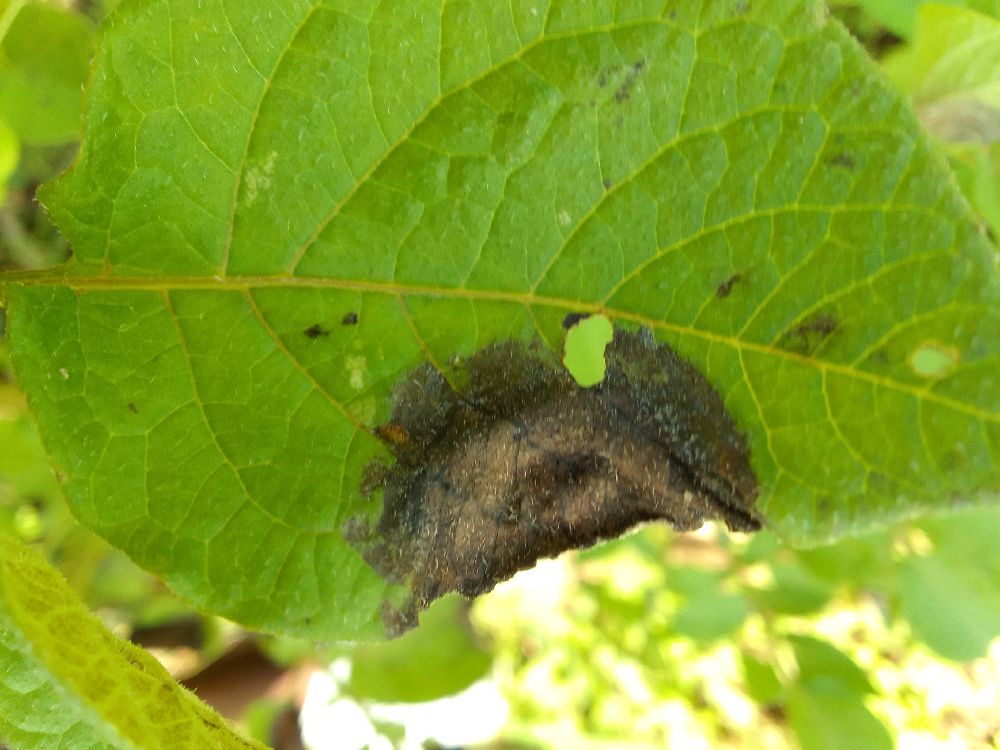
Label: Late blight